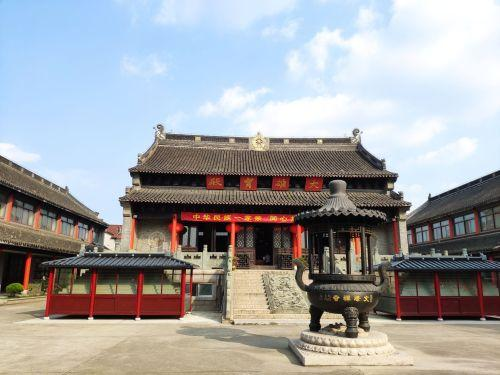
地标名称：文峰寺
所在城市：扬州市·广陵区